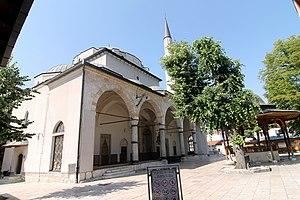
La mosquée de Gazi Husrev-bey est située en Bosnie-Herzégovine, sur le territoire de la Ville de Sarajevo. Construite en 1531, elle est inscrite sur la liste des monuments nationaux de Bosnie-Herzégovine.